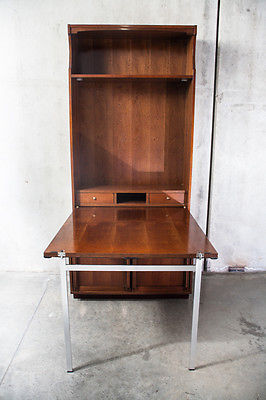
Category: cabinet